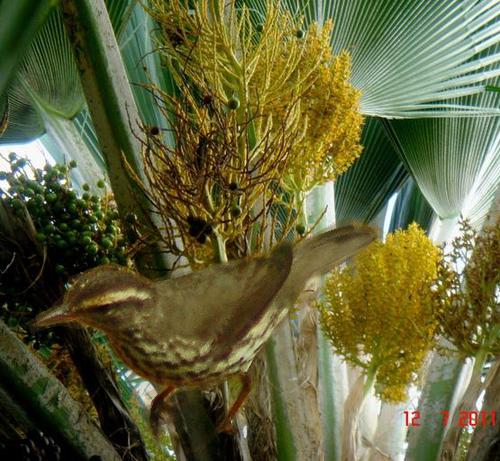
Bird species: Northern_Waterthrush
Bird type: landbird
Background: land